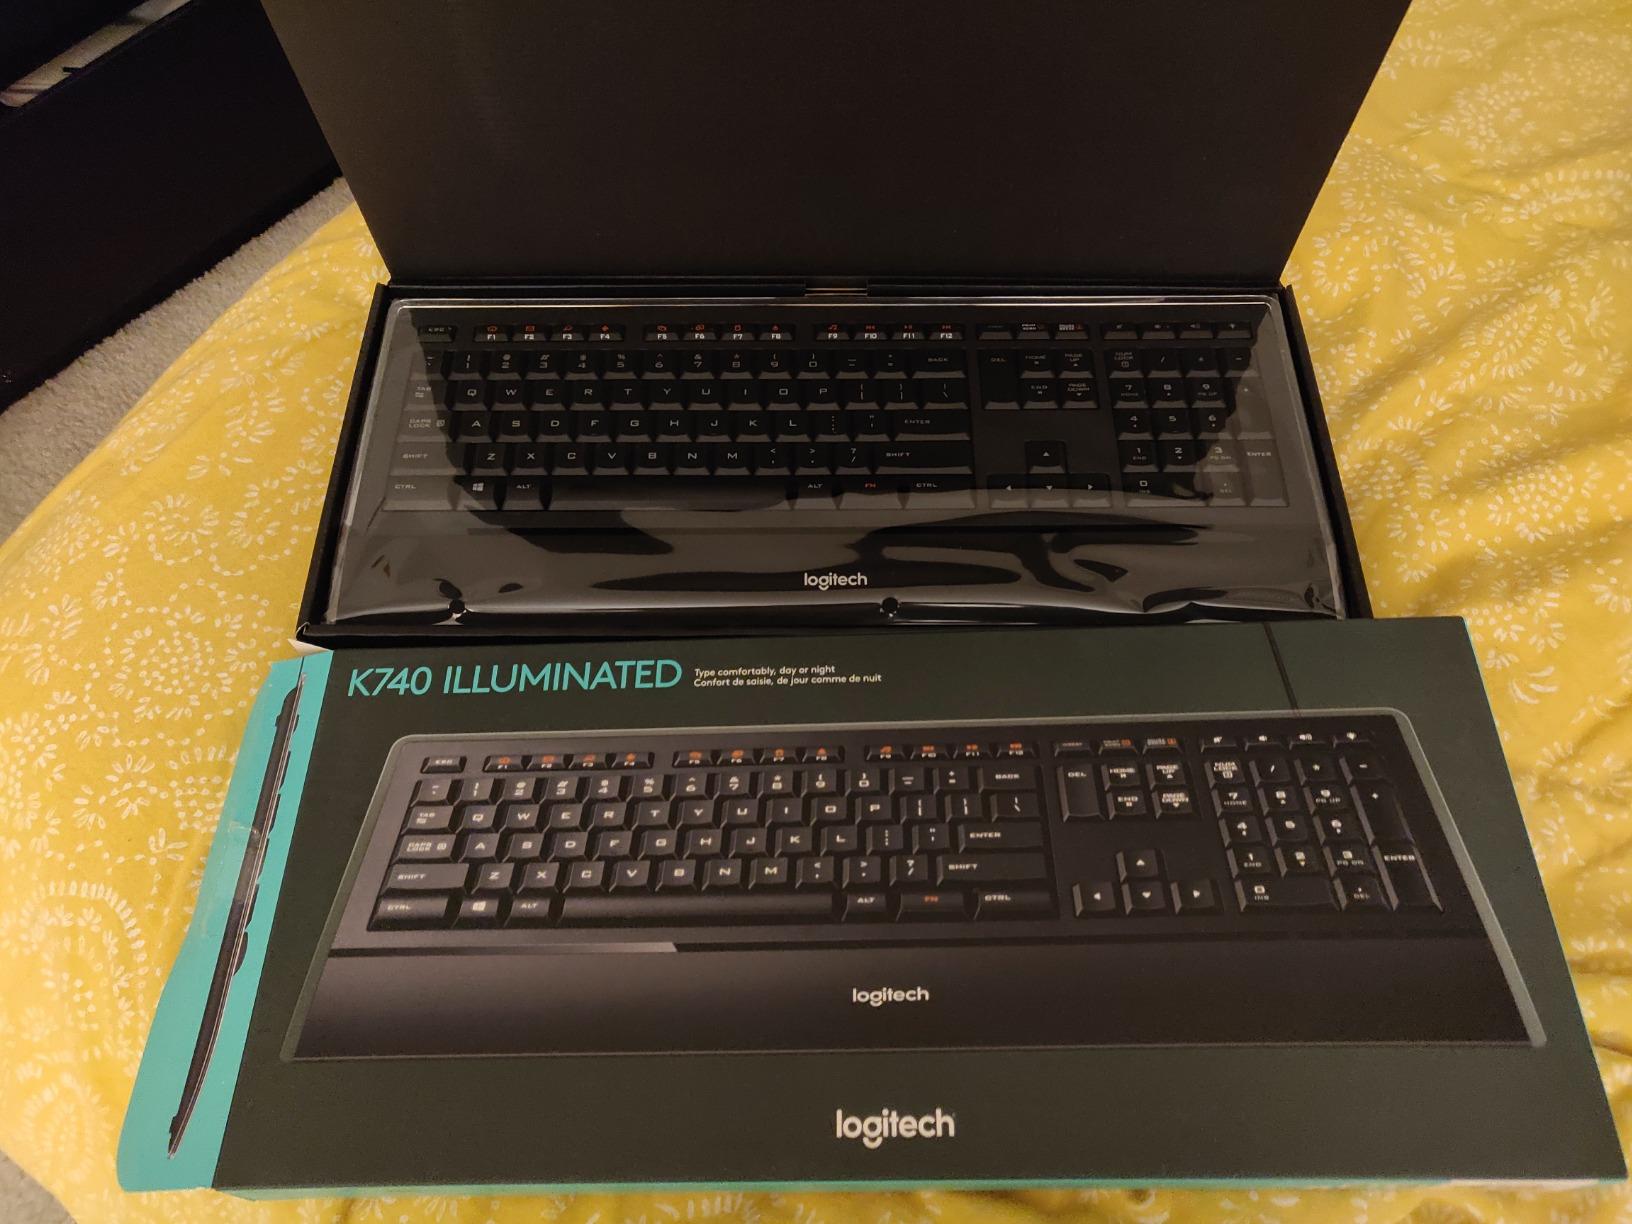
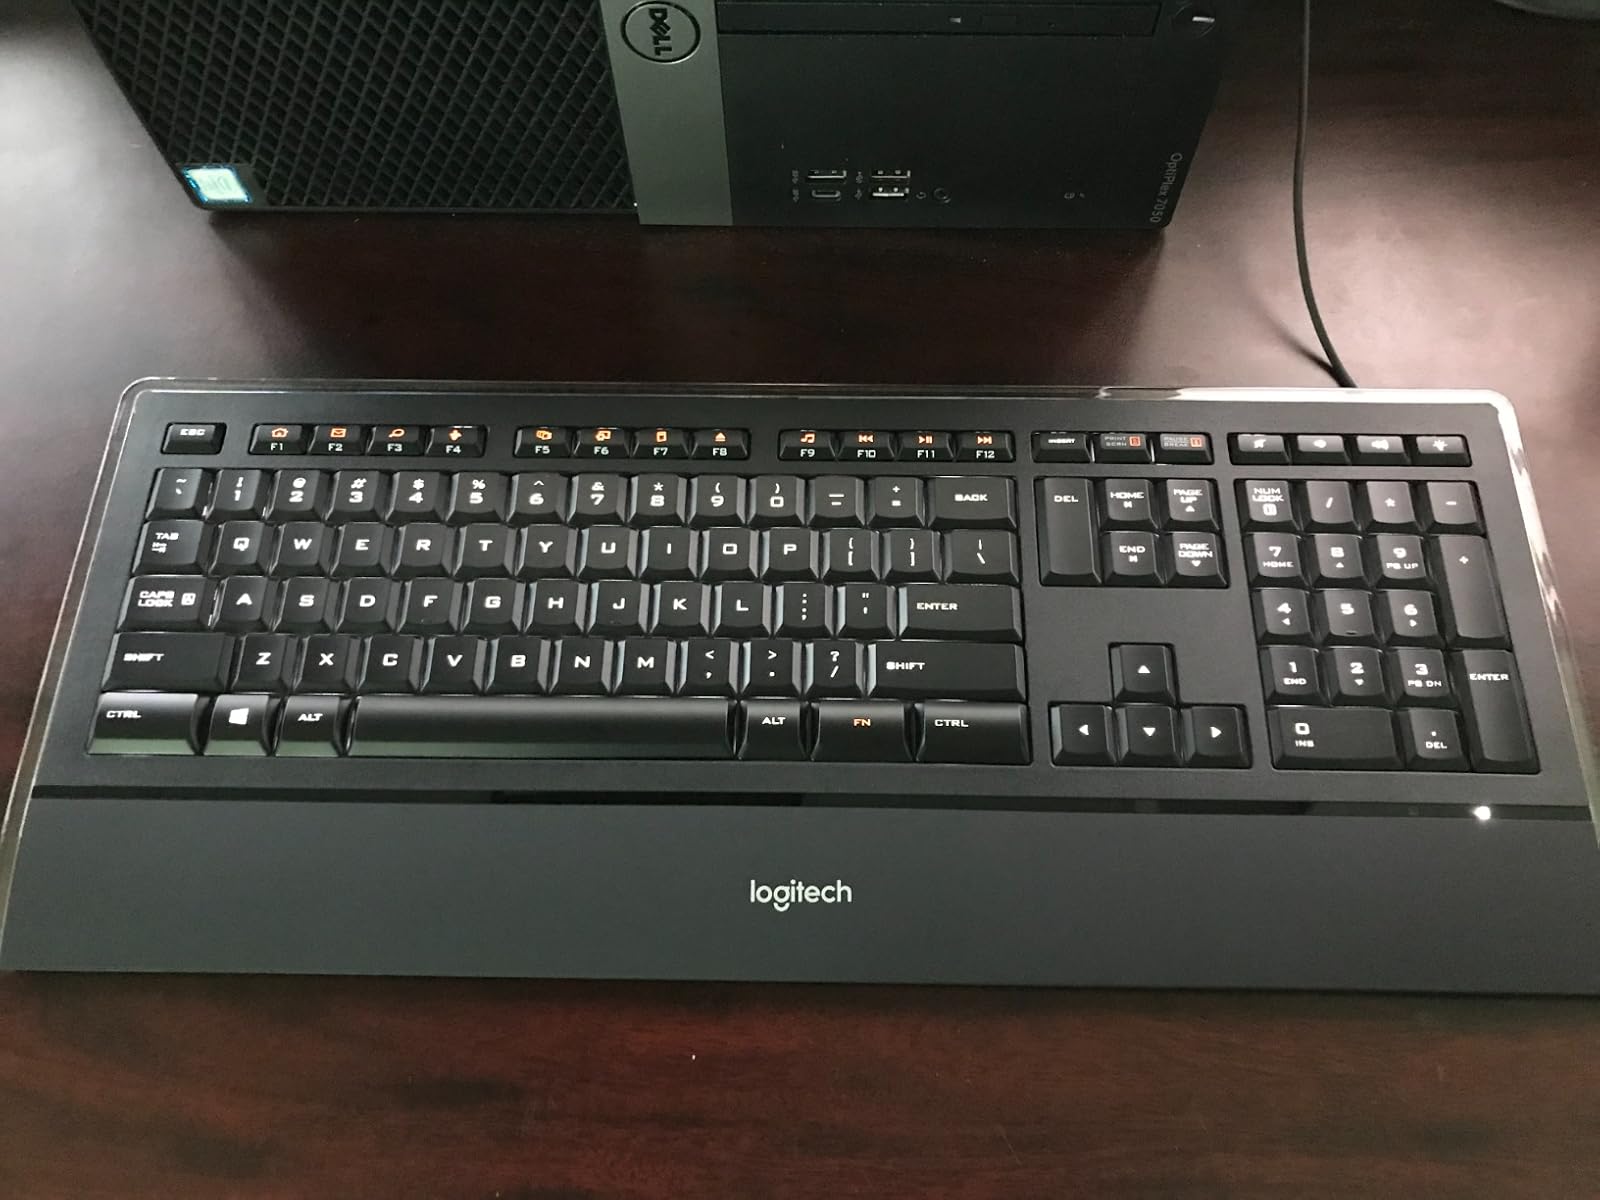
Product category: keyboard
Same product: yes